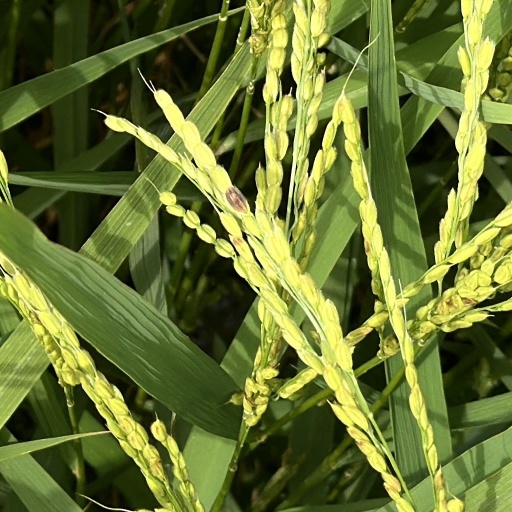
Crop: rice